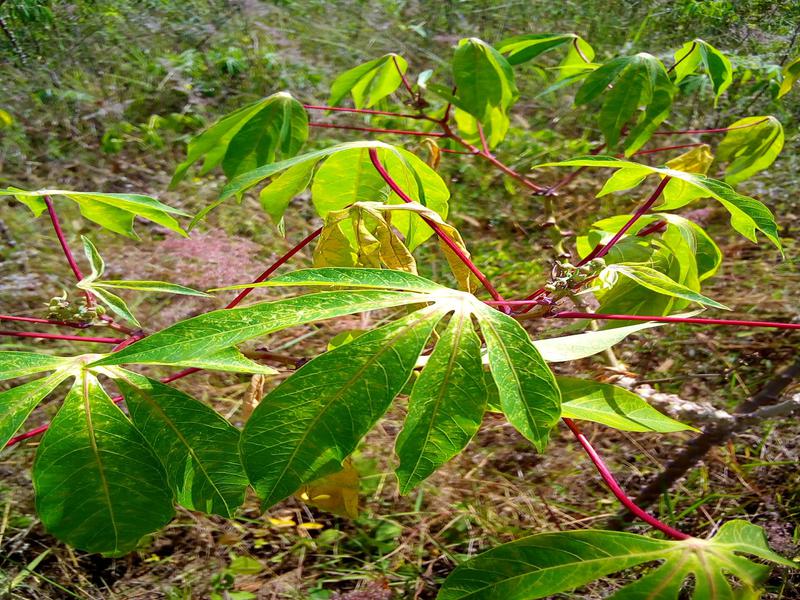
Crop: cassava
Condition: green_mottle